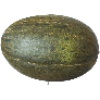
Label: Melon Piel de Sapo 1